David Montgomery (American football)

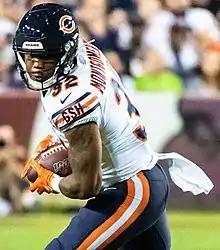
Montgomery with the Chicago Bears in 2019

The Chicago Bears drafted Montgomery in the third round with the 73rd overall pick in the draft. Montgomery signed a four-year rookie contract with the team on June 14.